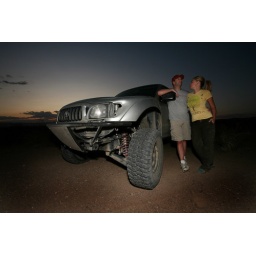
My son and his wife and their truck in the Nevada desert.